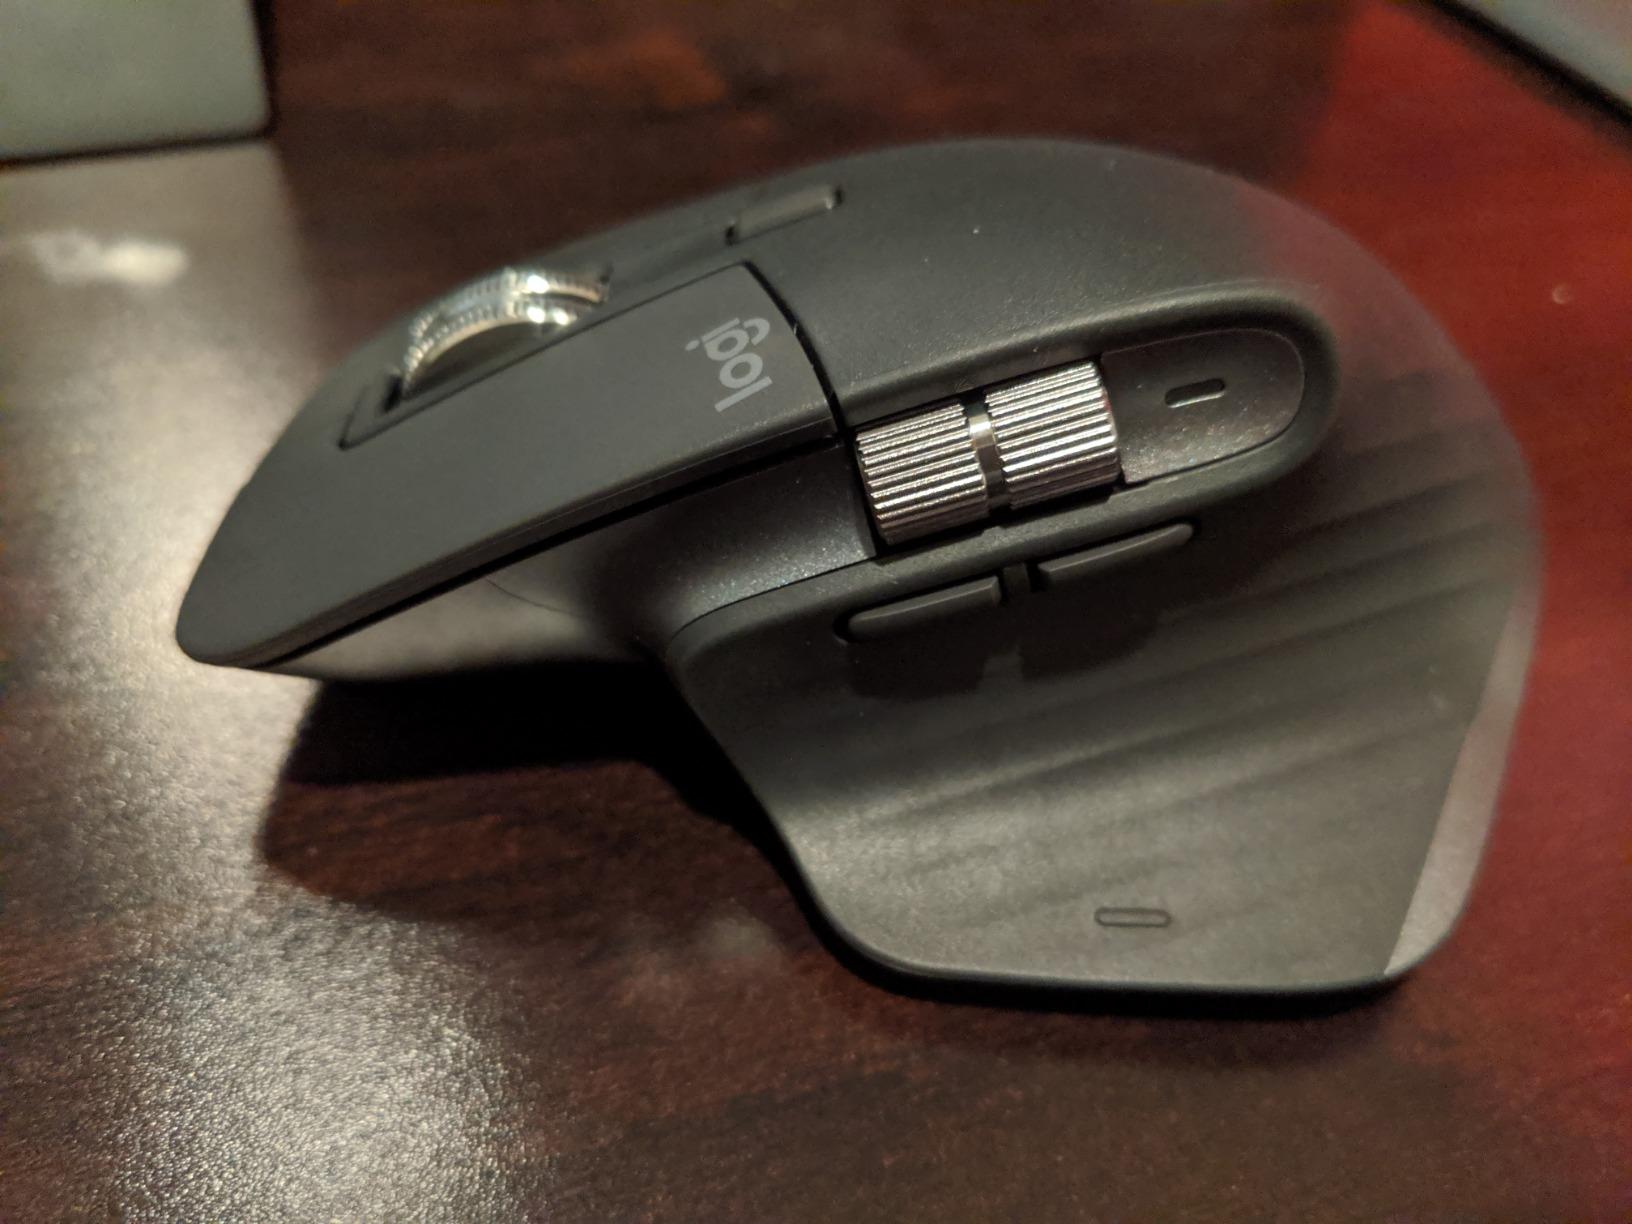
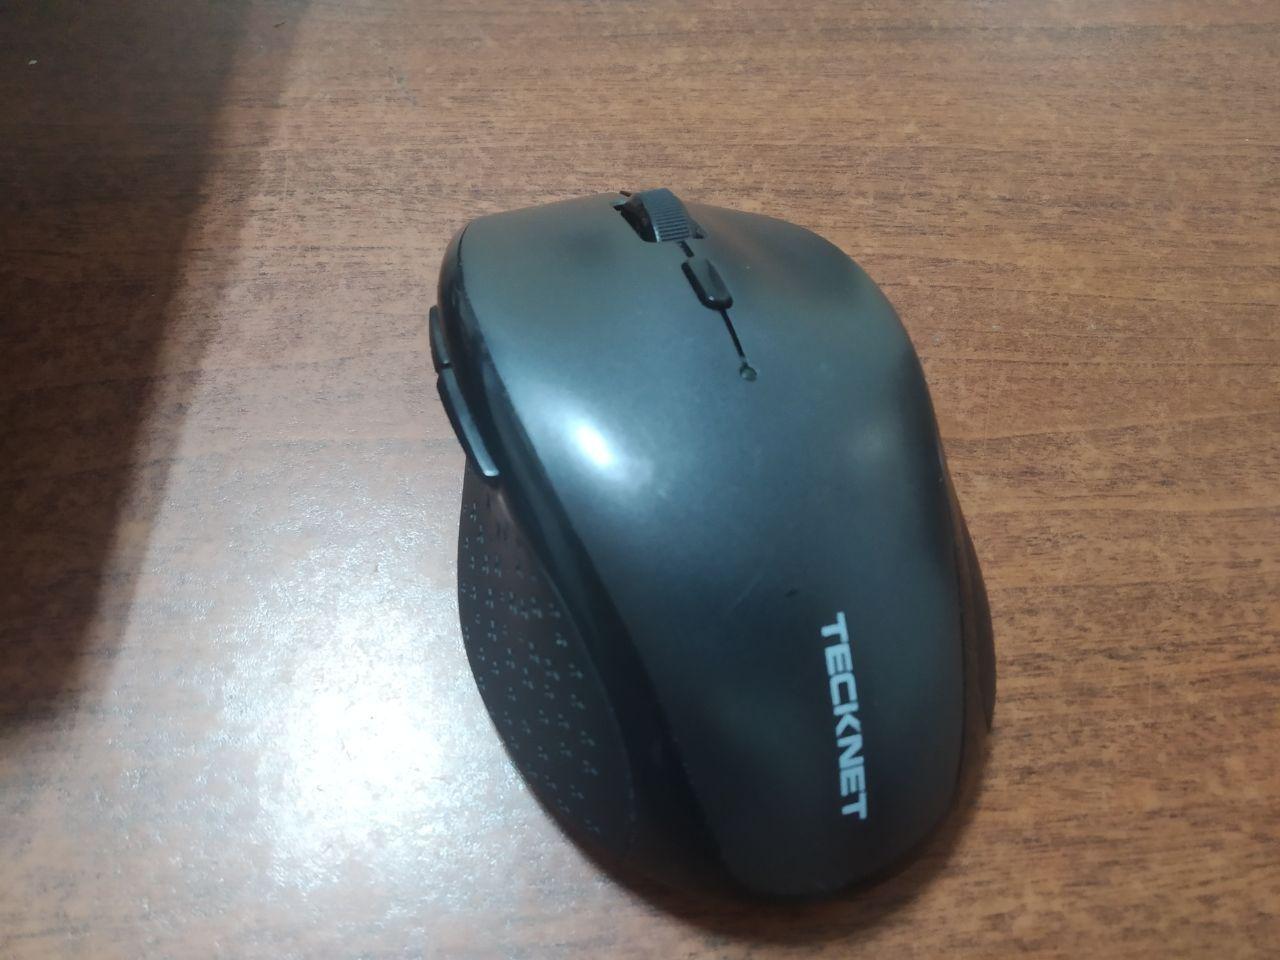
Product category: mouse
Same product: no